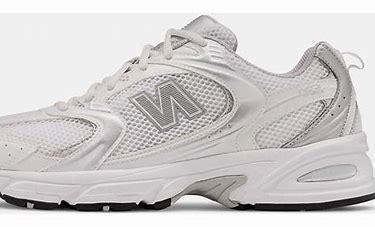
Brand: New
Model: Balance New Balance 530